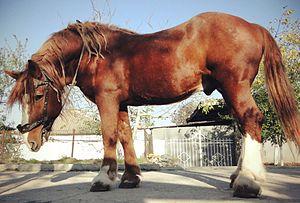
Le trait soviétique est une race de chevaux de trait originaire d'URSS.